Winston Abreu

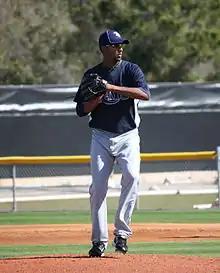
Abreu with the Tampa Bay Rays

Winston Leonardo Abreu Soler (born April 5, 1977) is a Dominican former professional baseball pitcher. At age 16, he was signed by the Atlanta Braves as a minor league free agent on July 2, 1993. He bats and throws right-handed. He played in Major League Baseball (MLB) for the Baltimore Orioles, Washington Nationals, Tampa Bay Rays and Cleveland Indians and in Nippon Professional Baseball (NPB) for the Chiba Lotte Marines.